Martin Scorsese

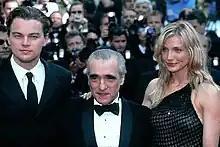
At the "Gangs of New York" screening at the 2002 Cannes Film Festival with Leonardo DiCaprio and Cameron Diaz

"The Age of Innocence" (1993) was a significant departure for Scorsese, a period adaptation of the Edith Wharton novel about the constrictive high society of late-19th century New York. It was highly lauded by critics upon its original release but was a box office bomb, making an overall loss. As noted in "Scorsese on Scorsese" by editor–interviewer Ian Christie, the news that Scorsese wanted to make a film about a failed 19th-century romance raised many eyebrows among the film fraternity; all the more when Scorsese made it clear that it was a personal project and not a studio for-hire job.